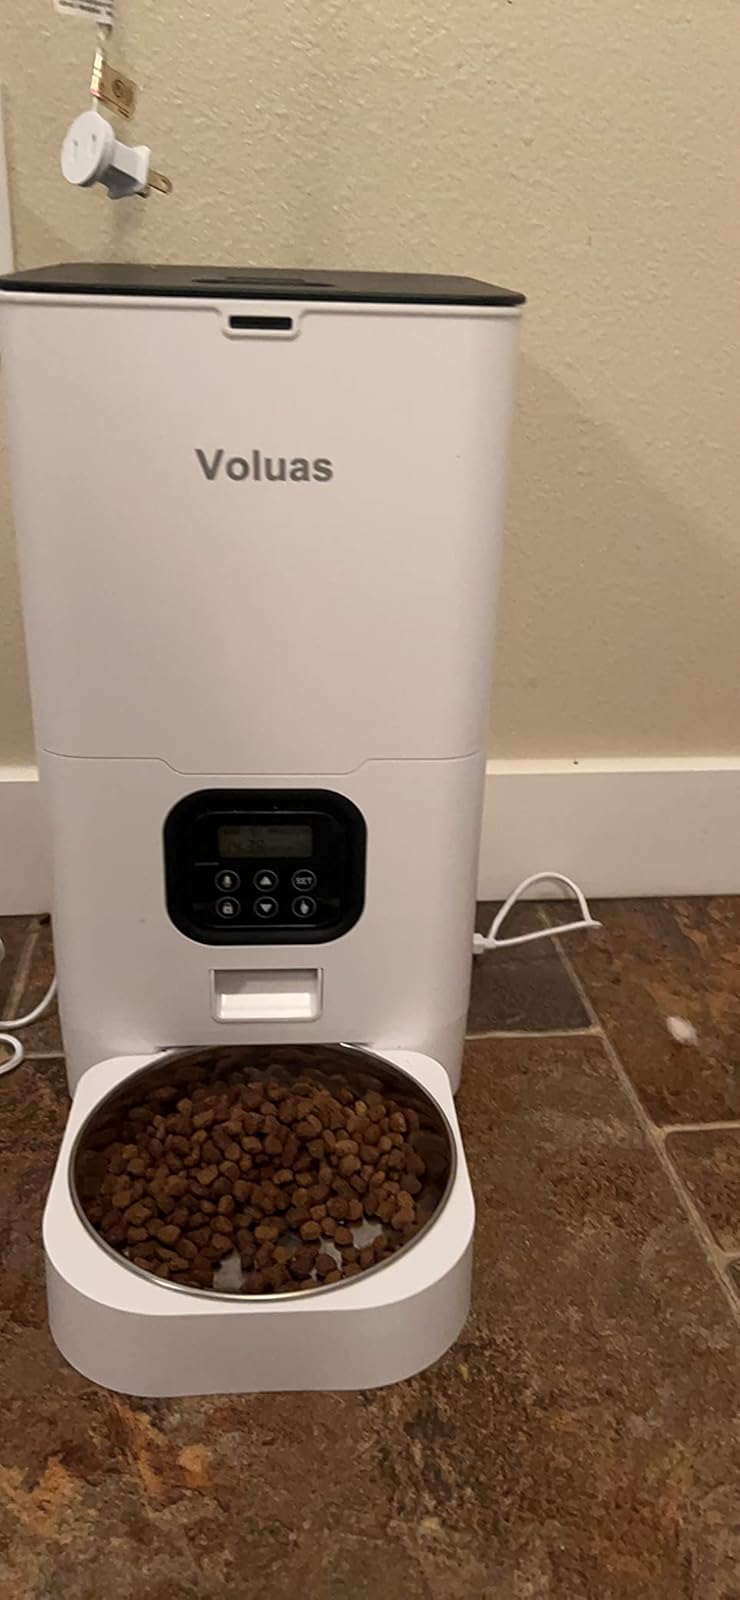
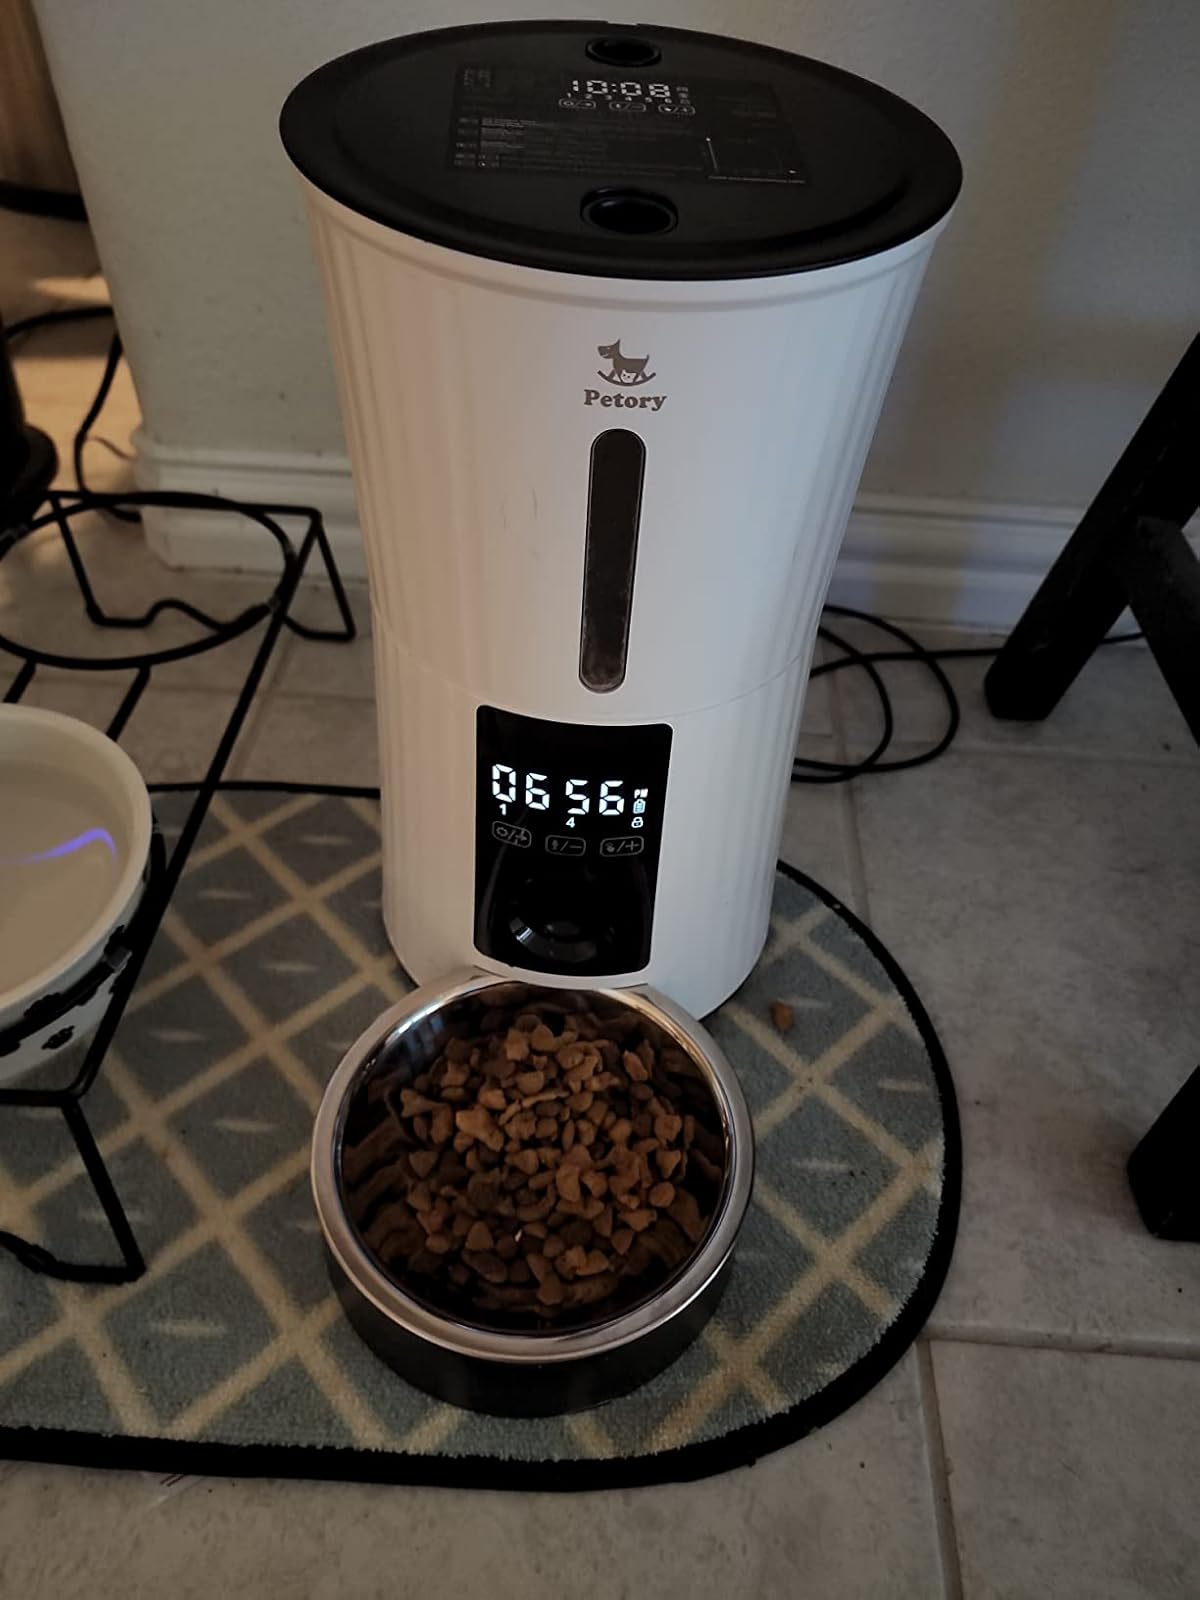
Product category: items_feeder
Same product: no